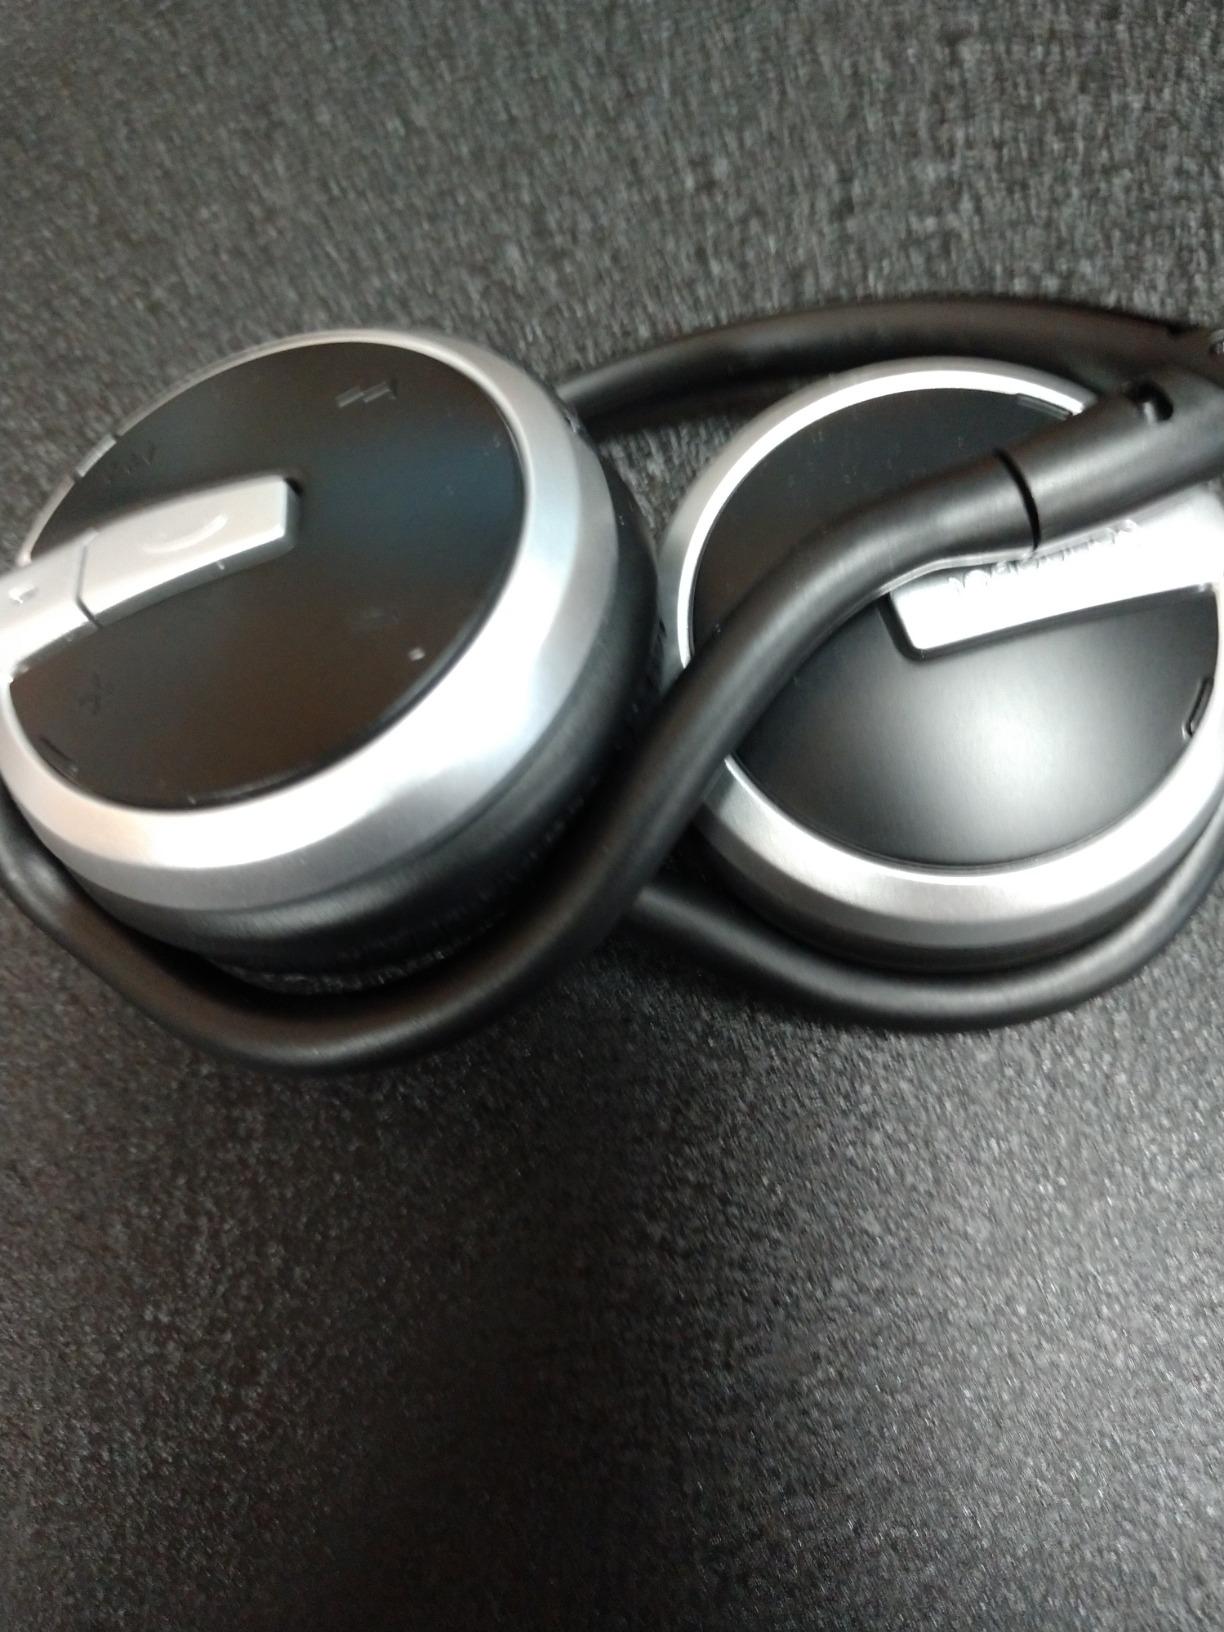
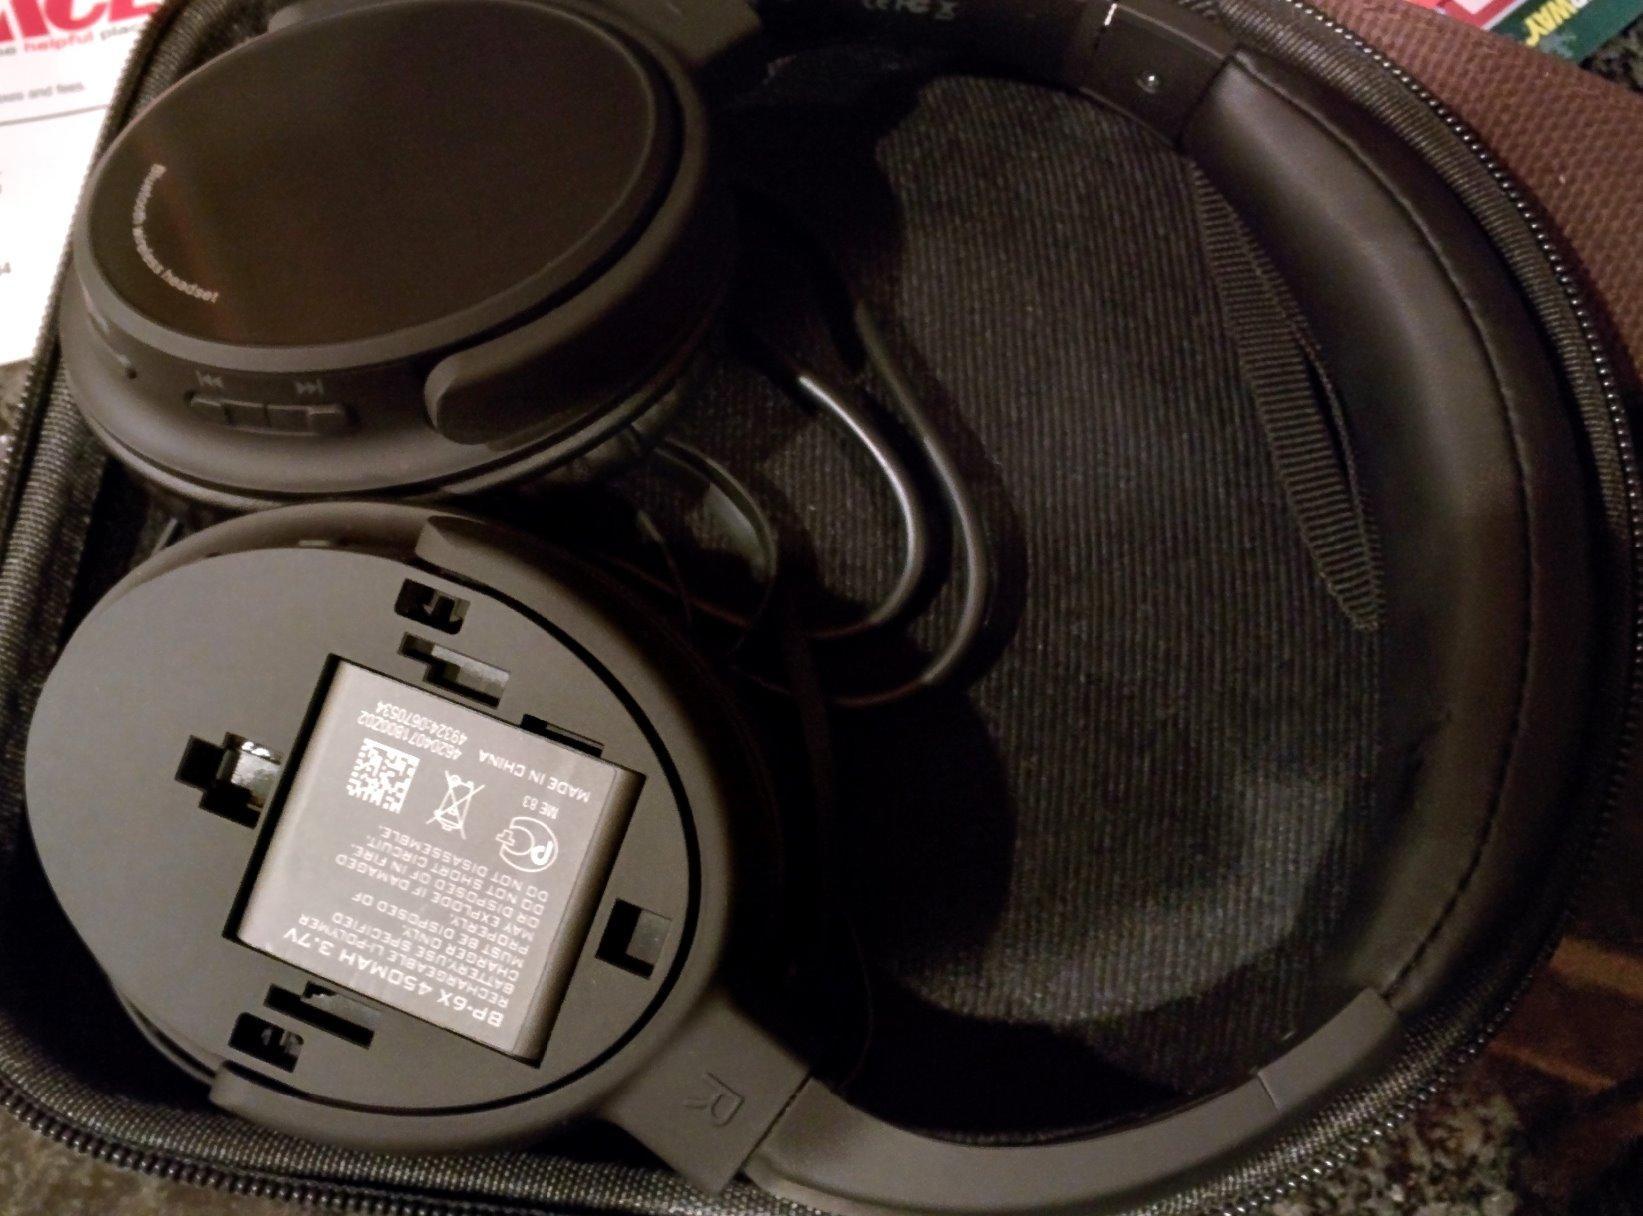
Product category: headphones
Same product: no